Bradford Jamieson IV

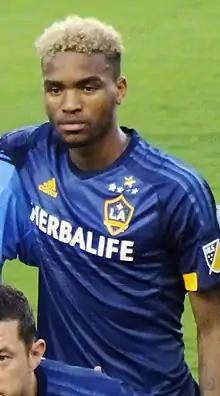
Jamieson in 2015

Bradford Redder Jamieson IV (born October 18, 1996) is an American professional soccer player who currently plays as a forward or left winger.